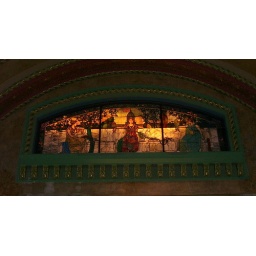
Stained glass window in Union Station, ST Louis, Missouri